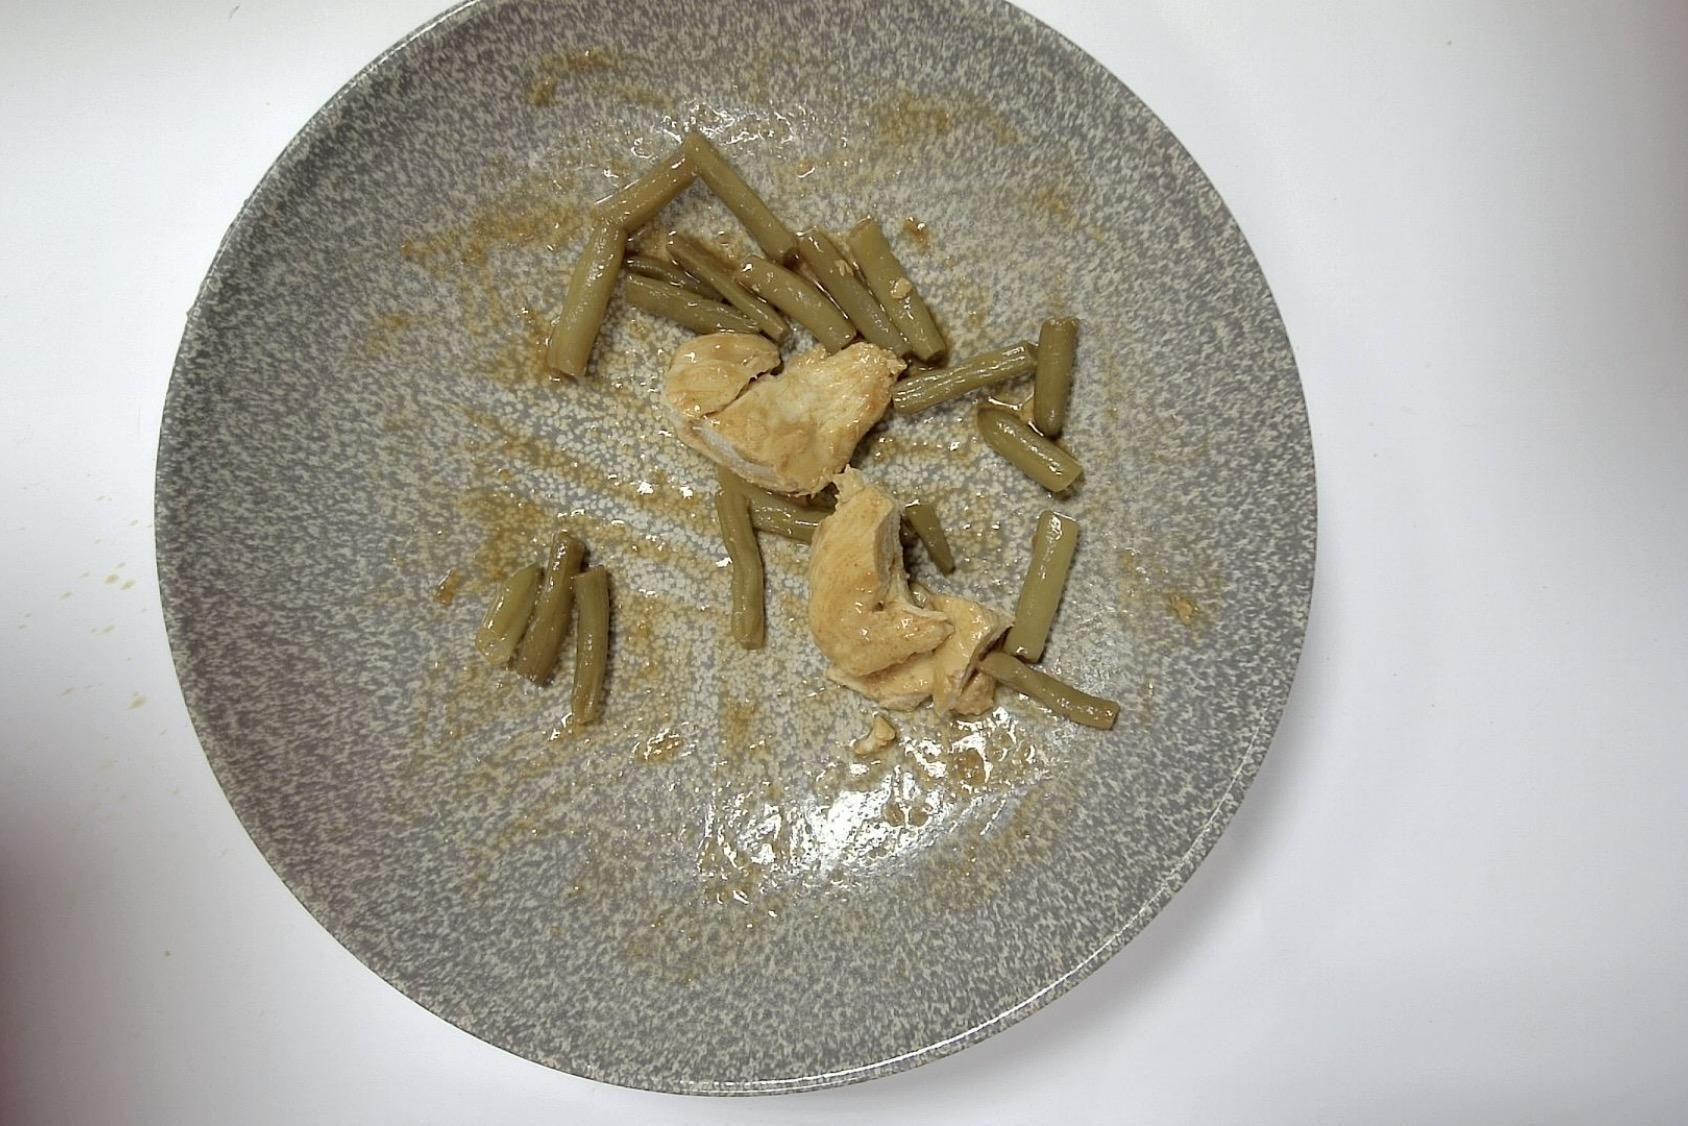
Dish: Hähnchen mit Grüne Bohnen , Kartoffelpüree und Bratenjus
Portion size: Normale Portion
Ingredients: mashed-potatoes, green-beans, gravy, chicken
Weight as served: 341 g
Energy as served: 326,76 kcal (1.374,62 kJ)
Fat: 10,687 g (saturated: 1,527 g)
Carbohydrates: 26,301 g (sugar: 6,208 g)
Protein: 28,33 g
Salt: 4,007 g
Weight after return: 271 g
Energy after return: 259,683 kcal